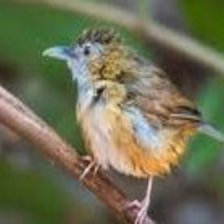
Species: ABBOTTS BABBLER
Scientific name: MALACOCINCLA ABBOTTI